Dan Tipton

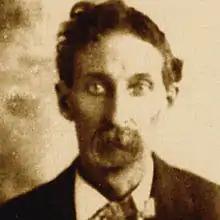
Dan Tipton

Dan Tipton (c. 1844 – February 25, 1898) was an American sailor, miner, gambler, and member of a federal posse led by American Old West lawman Wyatt Earp. He rode with Earp's vendetta during which four outlaw Cowboys were killed.